Fan convention

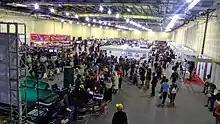
Comic Frontier, a doujinshi convention held in Jakarta, Indonesia

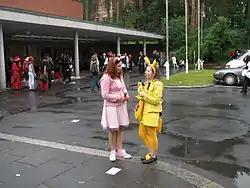
Two young women cosplaying as "Pokemon" characters Jigglypuff and Pikachu during the 2007 Animecon in Jyväskylä, Finland

A fan convention (also known as a con or fan meeting) is an event in which fans of a particular topic gather to participate and hold programs and other events, and to meet experts, famous personalities, and each other. Some also incorporate commercial activity. The term dates back to at least 1942.